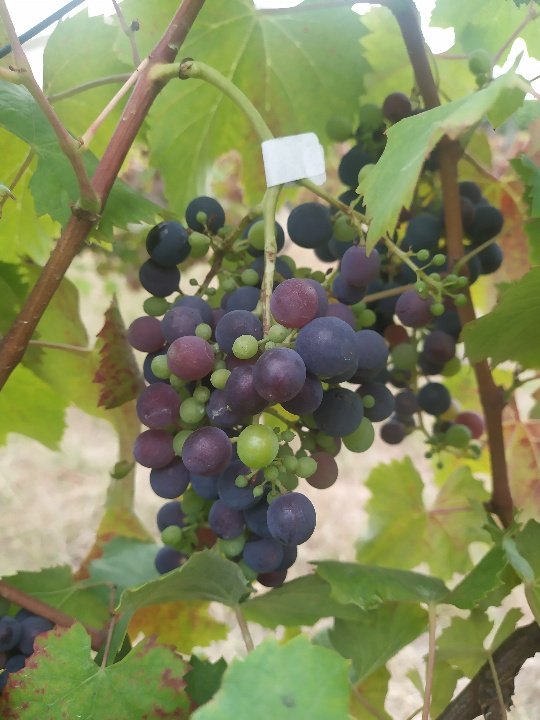
Berries visible: 89
Grape clusters: 1